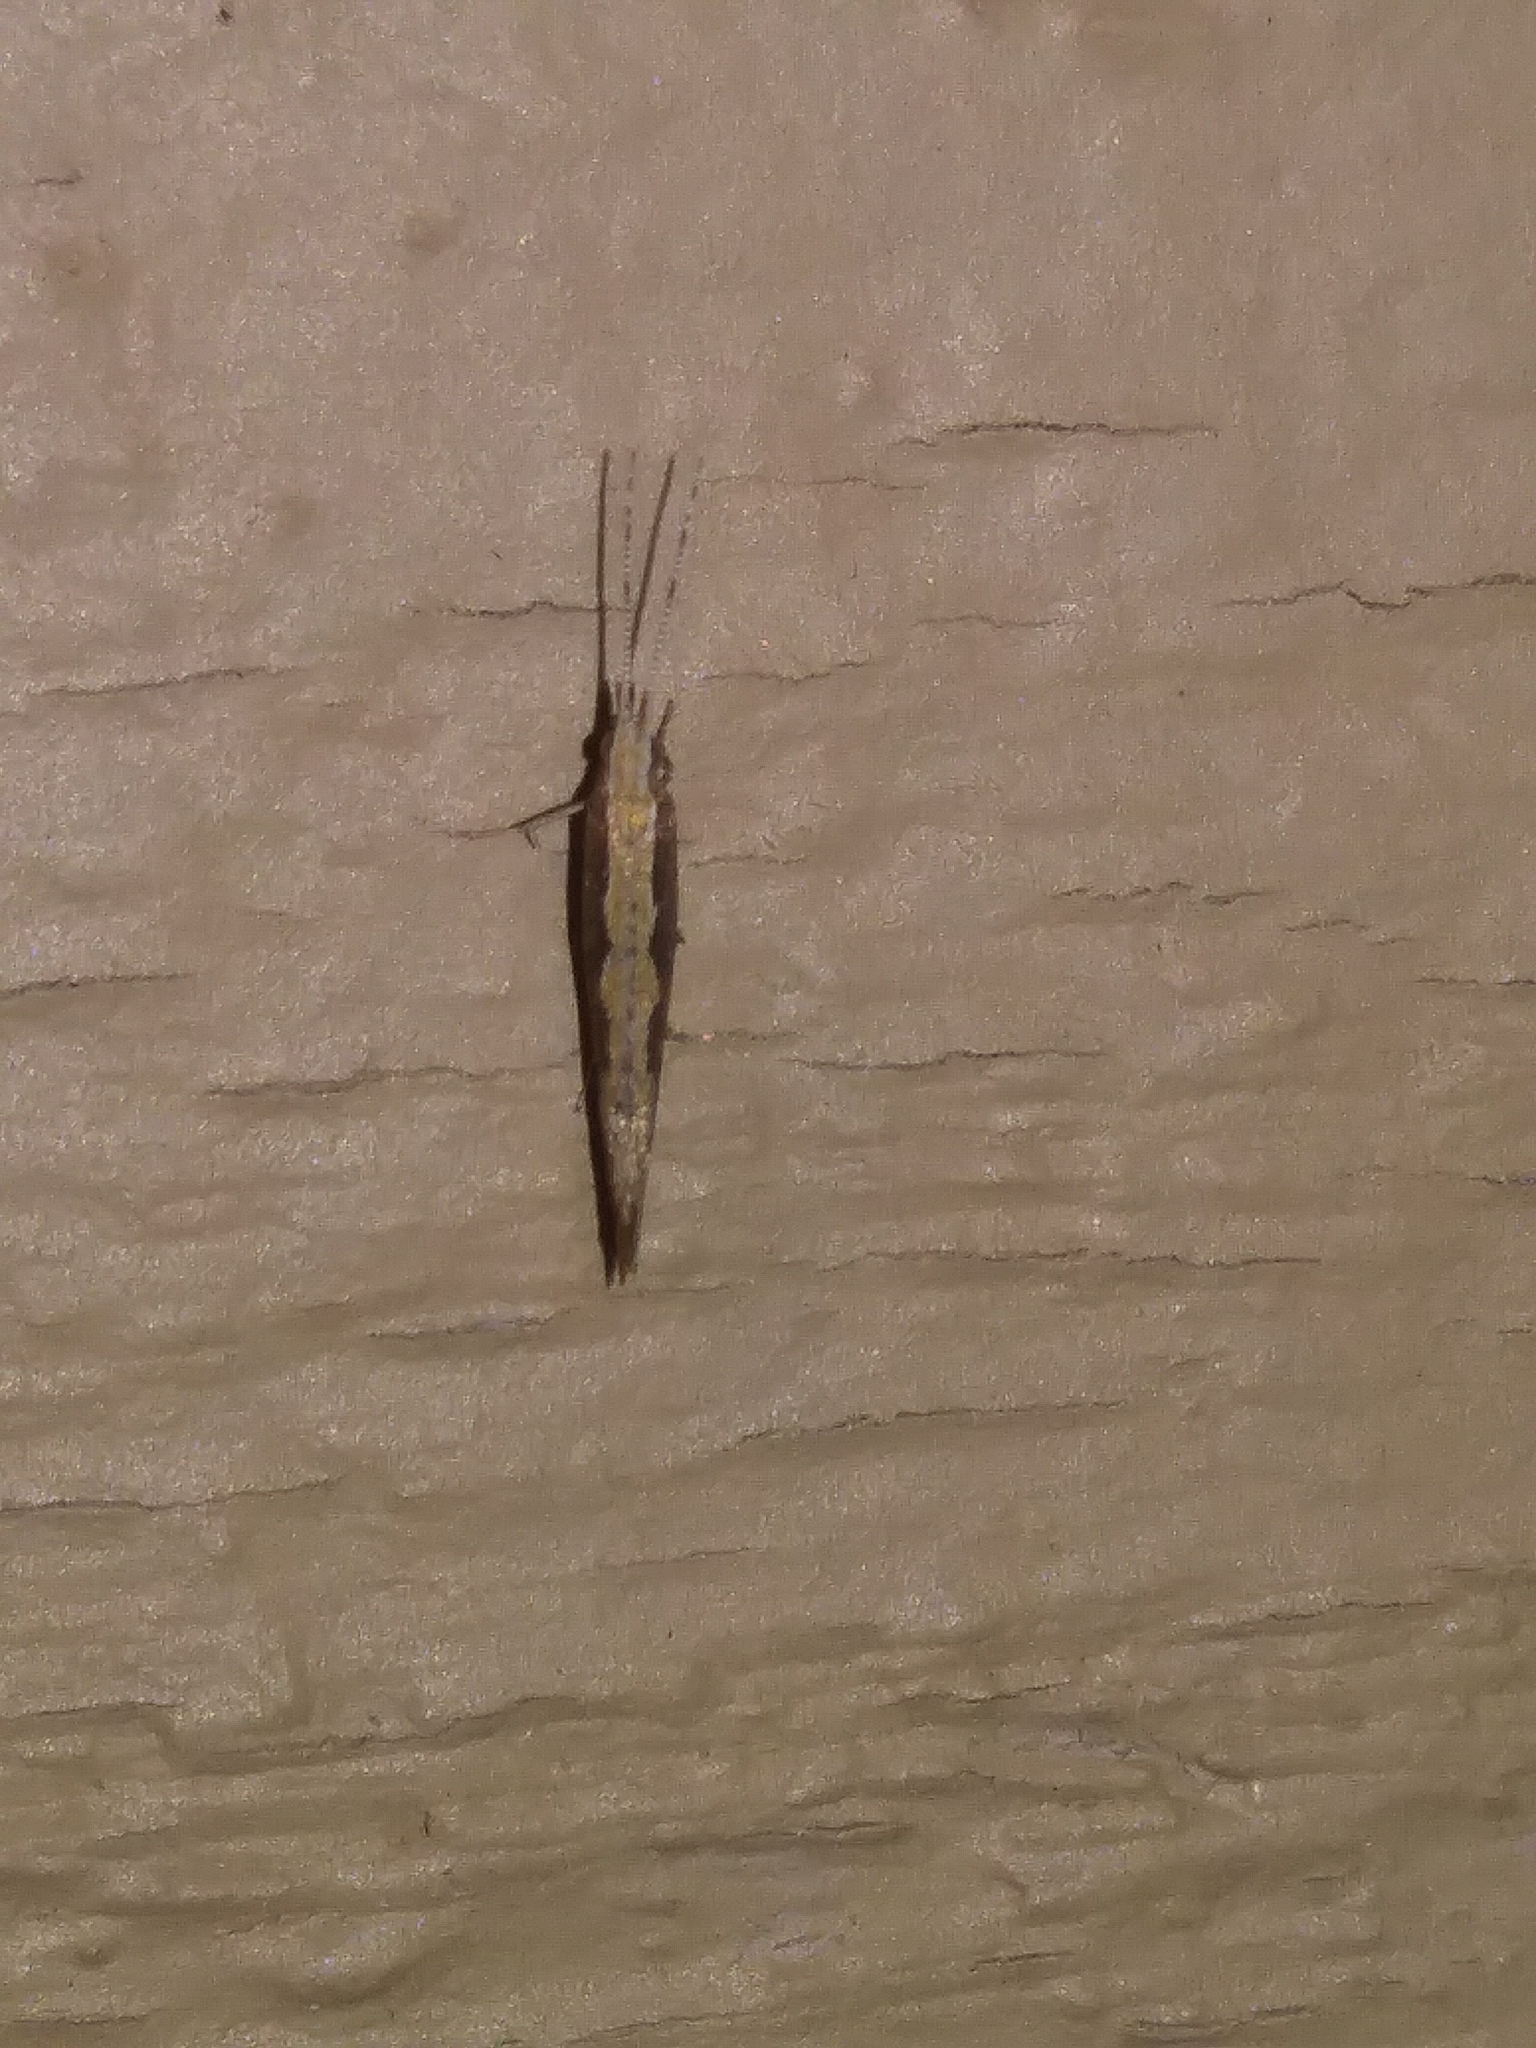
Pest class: diamondback_moth